Newark Earthworks

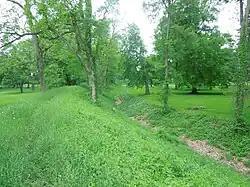
View along the main wall and the moat from the outside the Great Circle. The break in the wall - the traditional entrance - is visible in the far distance.

The Newark Earthworks in Newark and Heath, Ohio, consist of three sections of preserved earthworks: the Great Circle Earthworks, the Octagon Earthworks, and the Wright Earthworks. This complex, built by the Hopewell culture between 100 BCE and 400 CE, contains the largest earthen enclosures in the world, and was about in total extent. Less than 10 percent of the total site has been preserved since European-American settlement; this area contains a total of . Newark's Octagon and Great Circle Earthworks are managed by the Ohio History Connection. A designated National Historic Landmark, in 2006 the Newark Earthworks was also designated as the "official prehistoric monument of the State of Ohio."